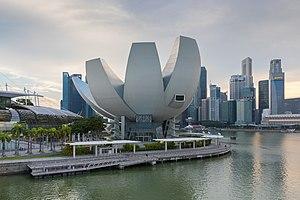
ArtScience Museum, Marina Bay Sands, fin d'après-midi, devant les gratte-ciels du Central Business District, Singapour. Architecte
ArtScience Museum est l'une des attractions à Marina Bay Sands, un lieu de villégiature intégré à Singapour propriété de l'entreprise américaine Las Vegas Sands. Ouvert le 17 février 2011 par le Premier Ministre de Singapour Lee Hsien Loong, il s'agit du premier Musée des Arts et des Sciences dans le monde.